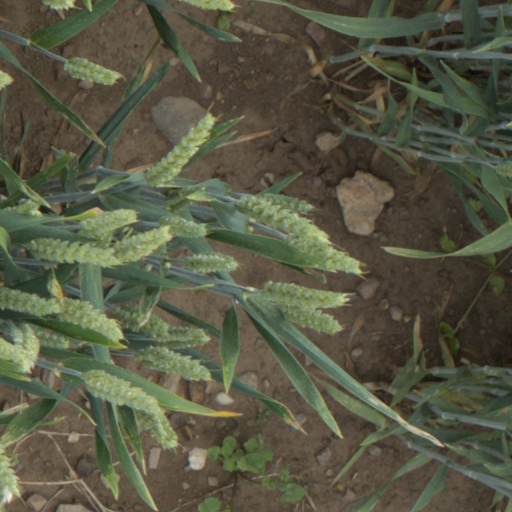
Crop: wheat